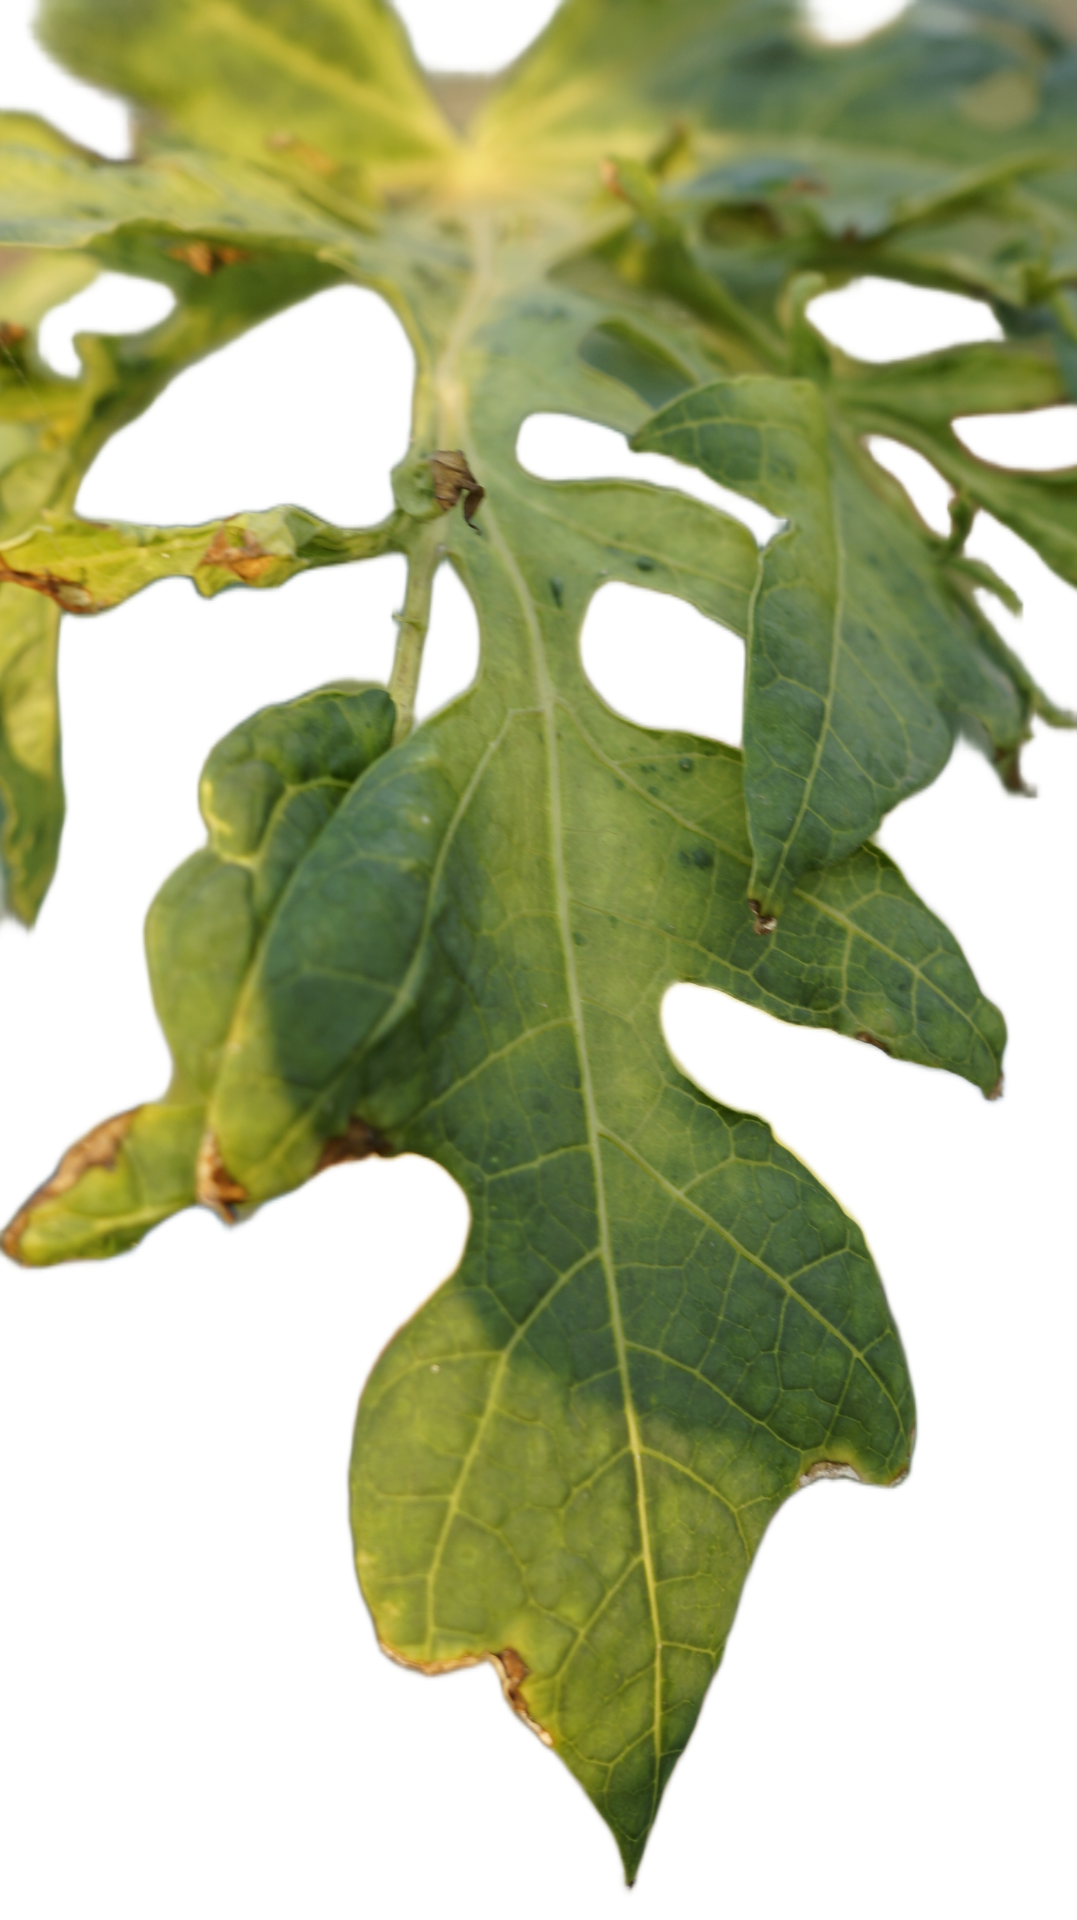
Crop: Papaya
Label: Bacterial_Blight